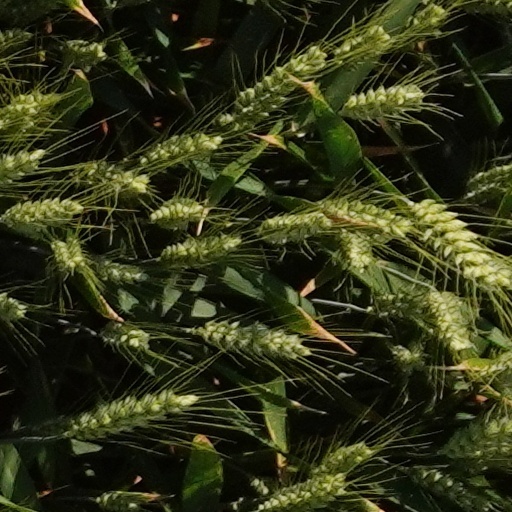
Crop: wheat